4th century BC

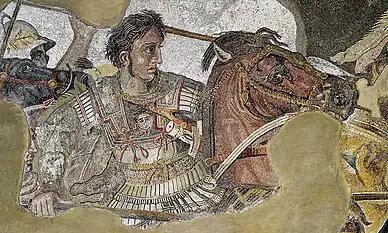
Alexander the Great of Macedon created one of the largest empires of the ancient world.

The 4th century BC started the first day of 400 BC and ended the last day of 301 BC. It is considered part of the Classical era, epoch, or historical period.